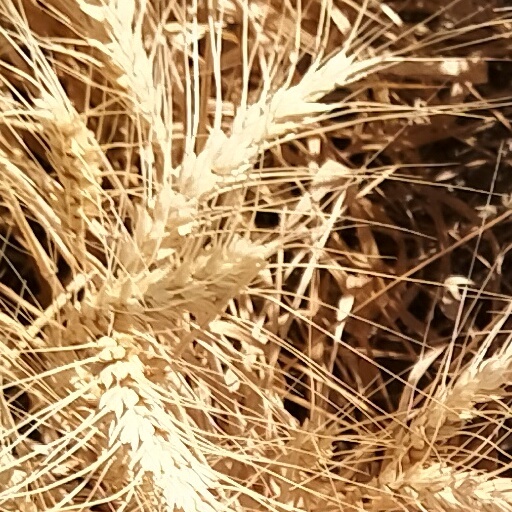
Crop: wheat